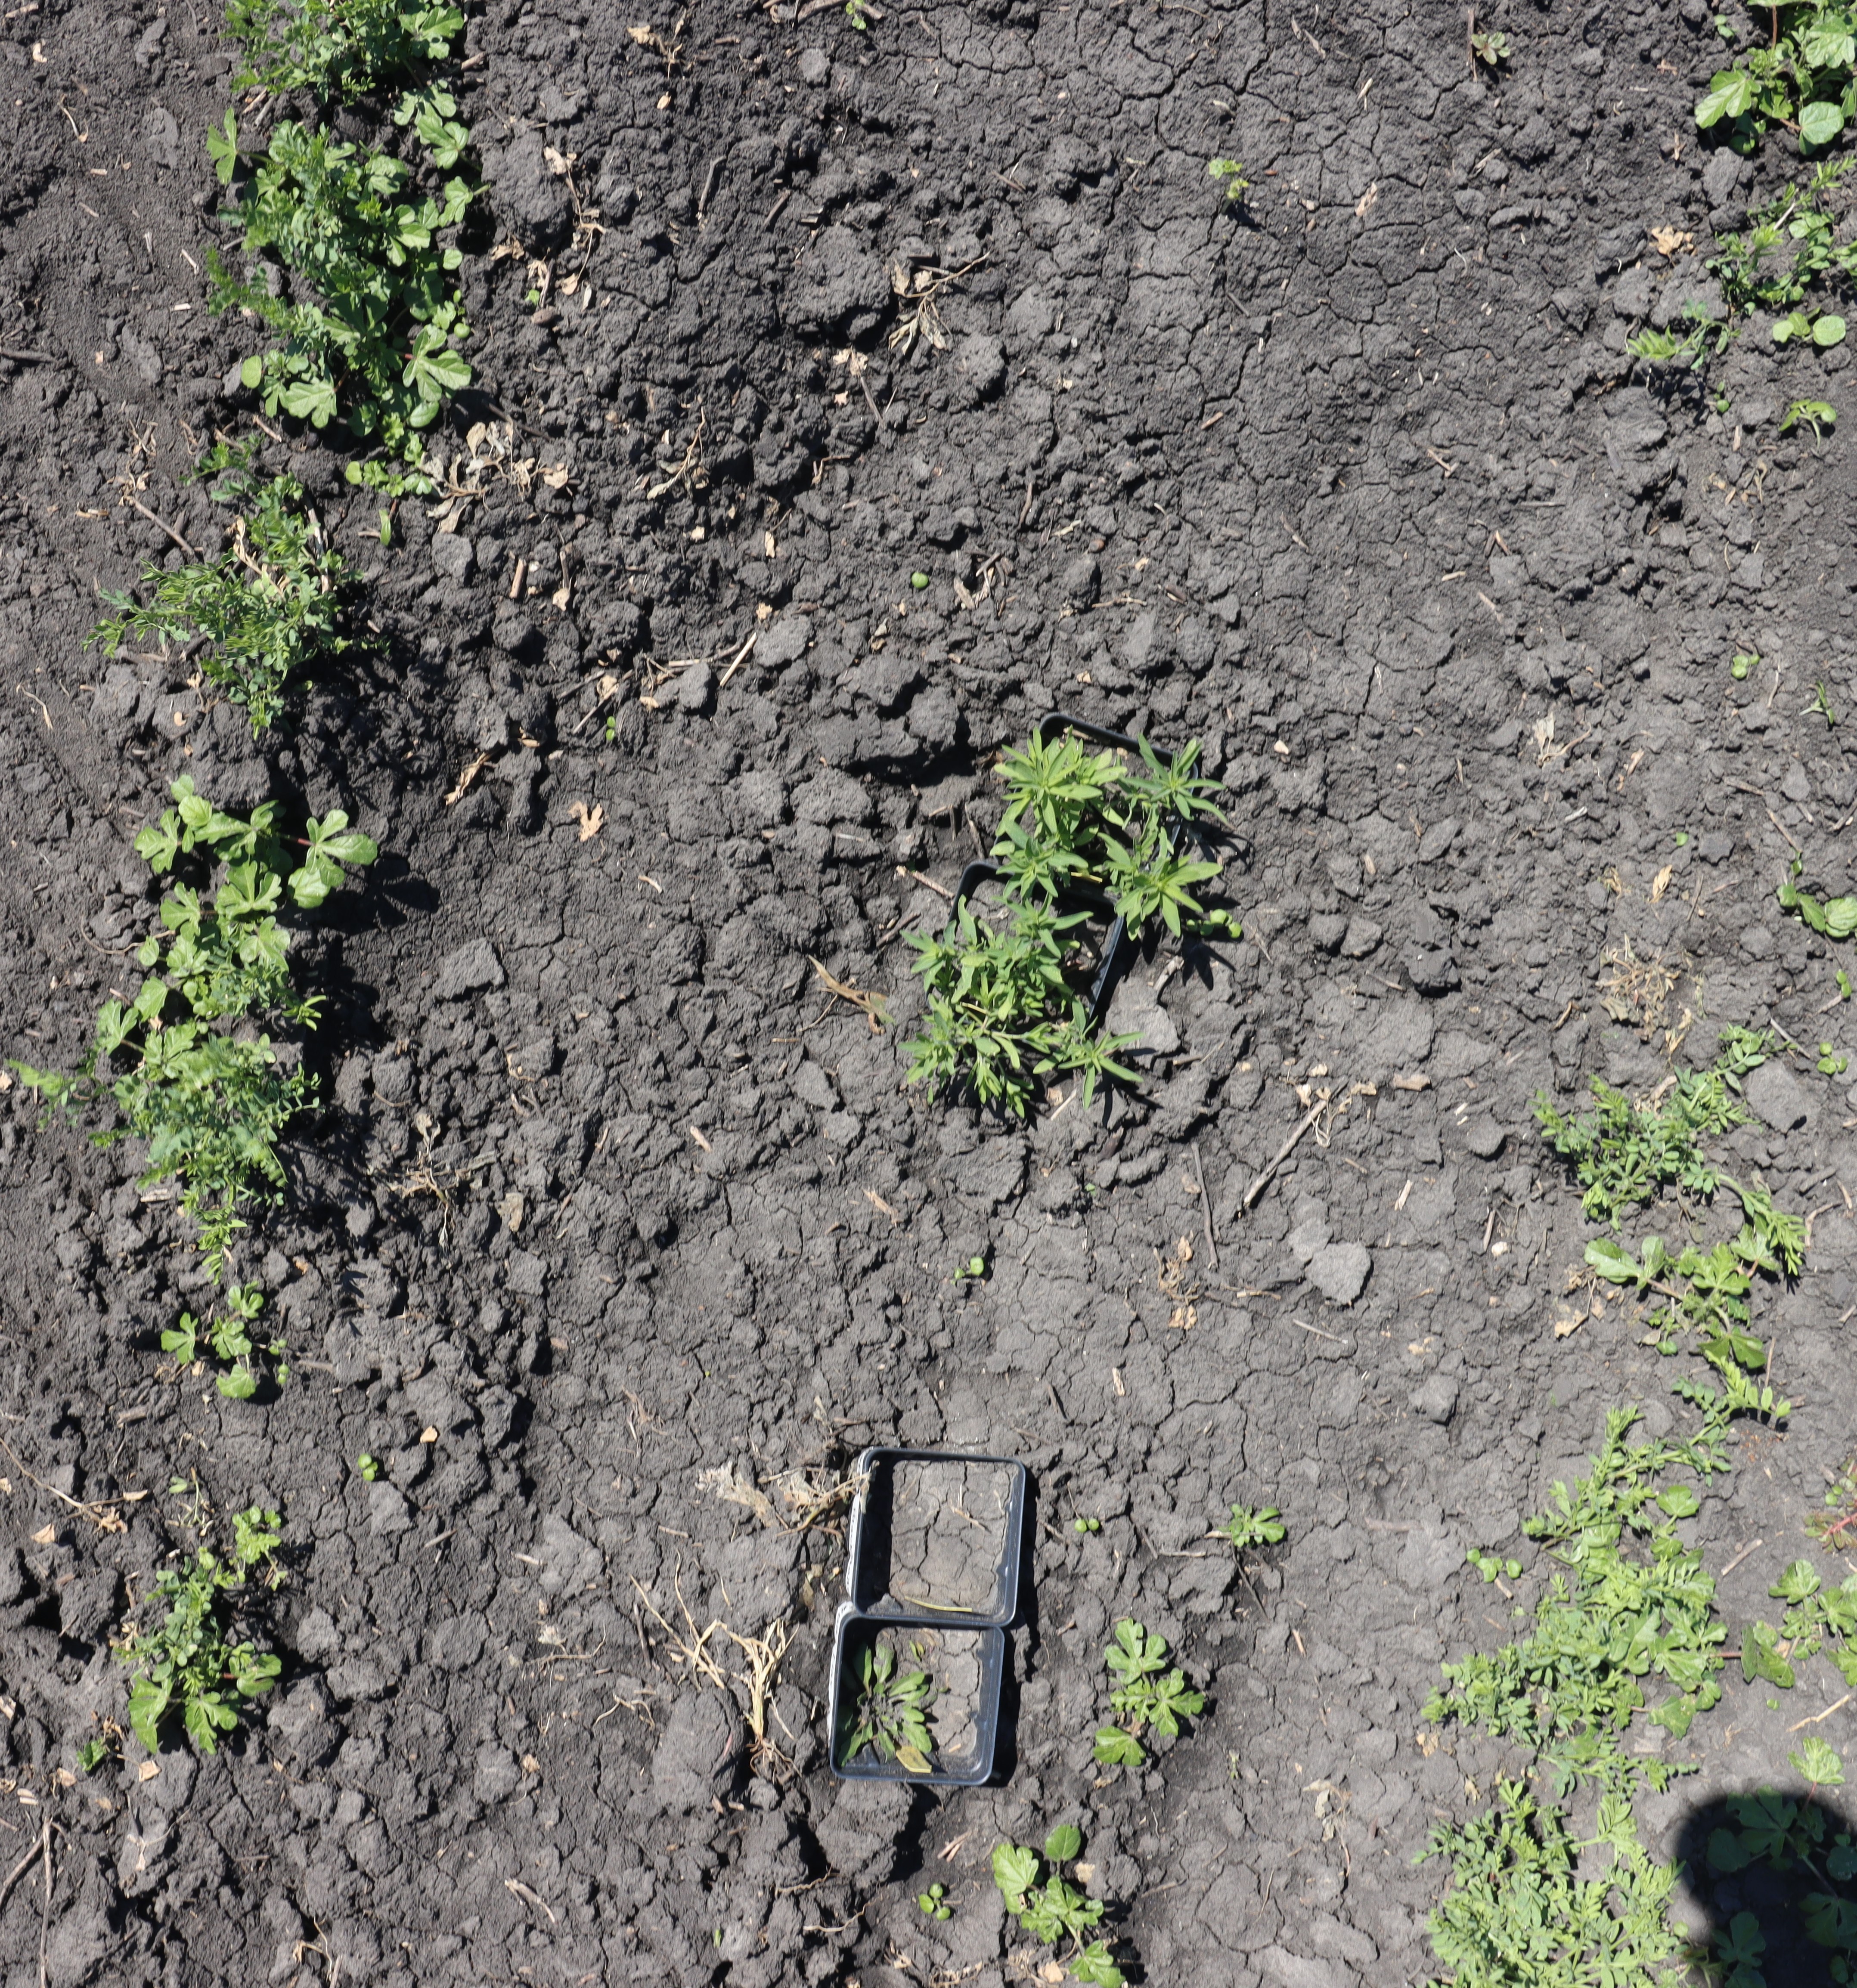
Crop: Lentil
Objects: Horseweed, Lentil, Lentil, Lentil, Lentil, Lentil, Lentil, Lentil, Lentil, Kochia, Kochia, Kochia, Lentil, Lentil, Lentil, Lentil, Lentil, Lentil, Lentil, Lentil, Lentil